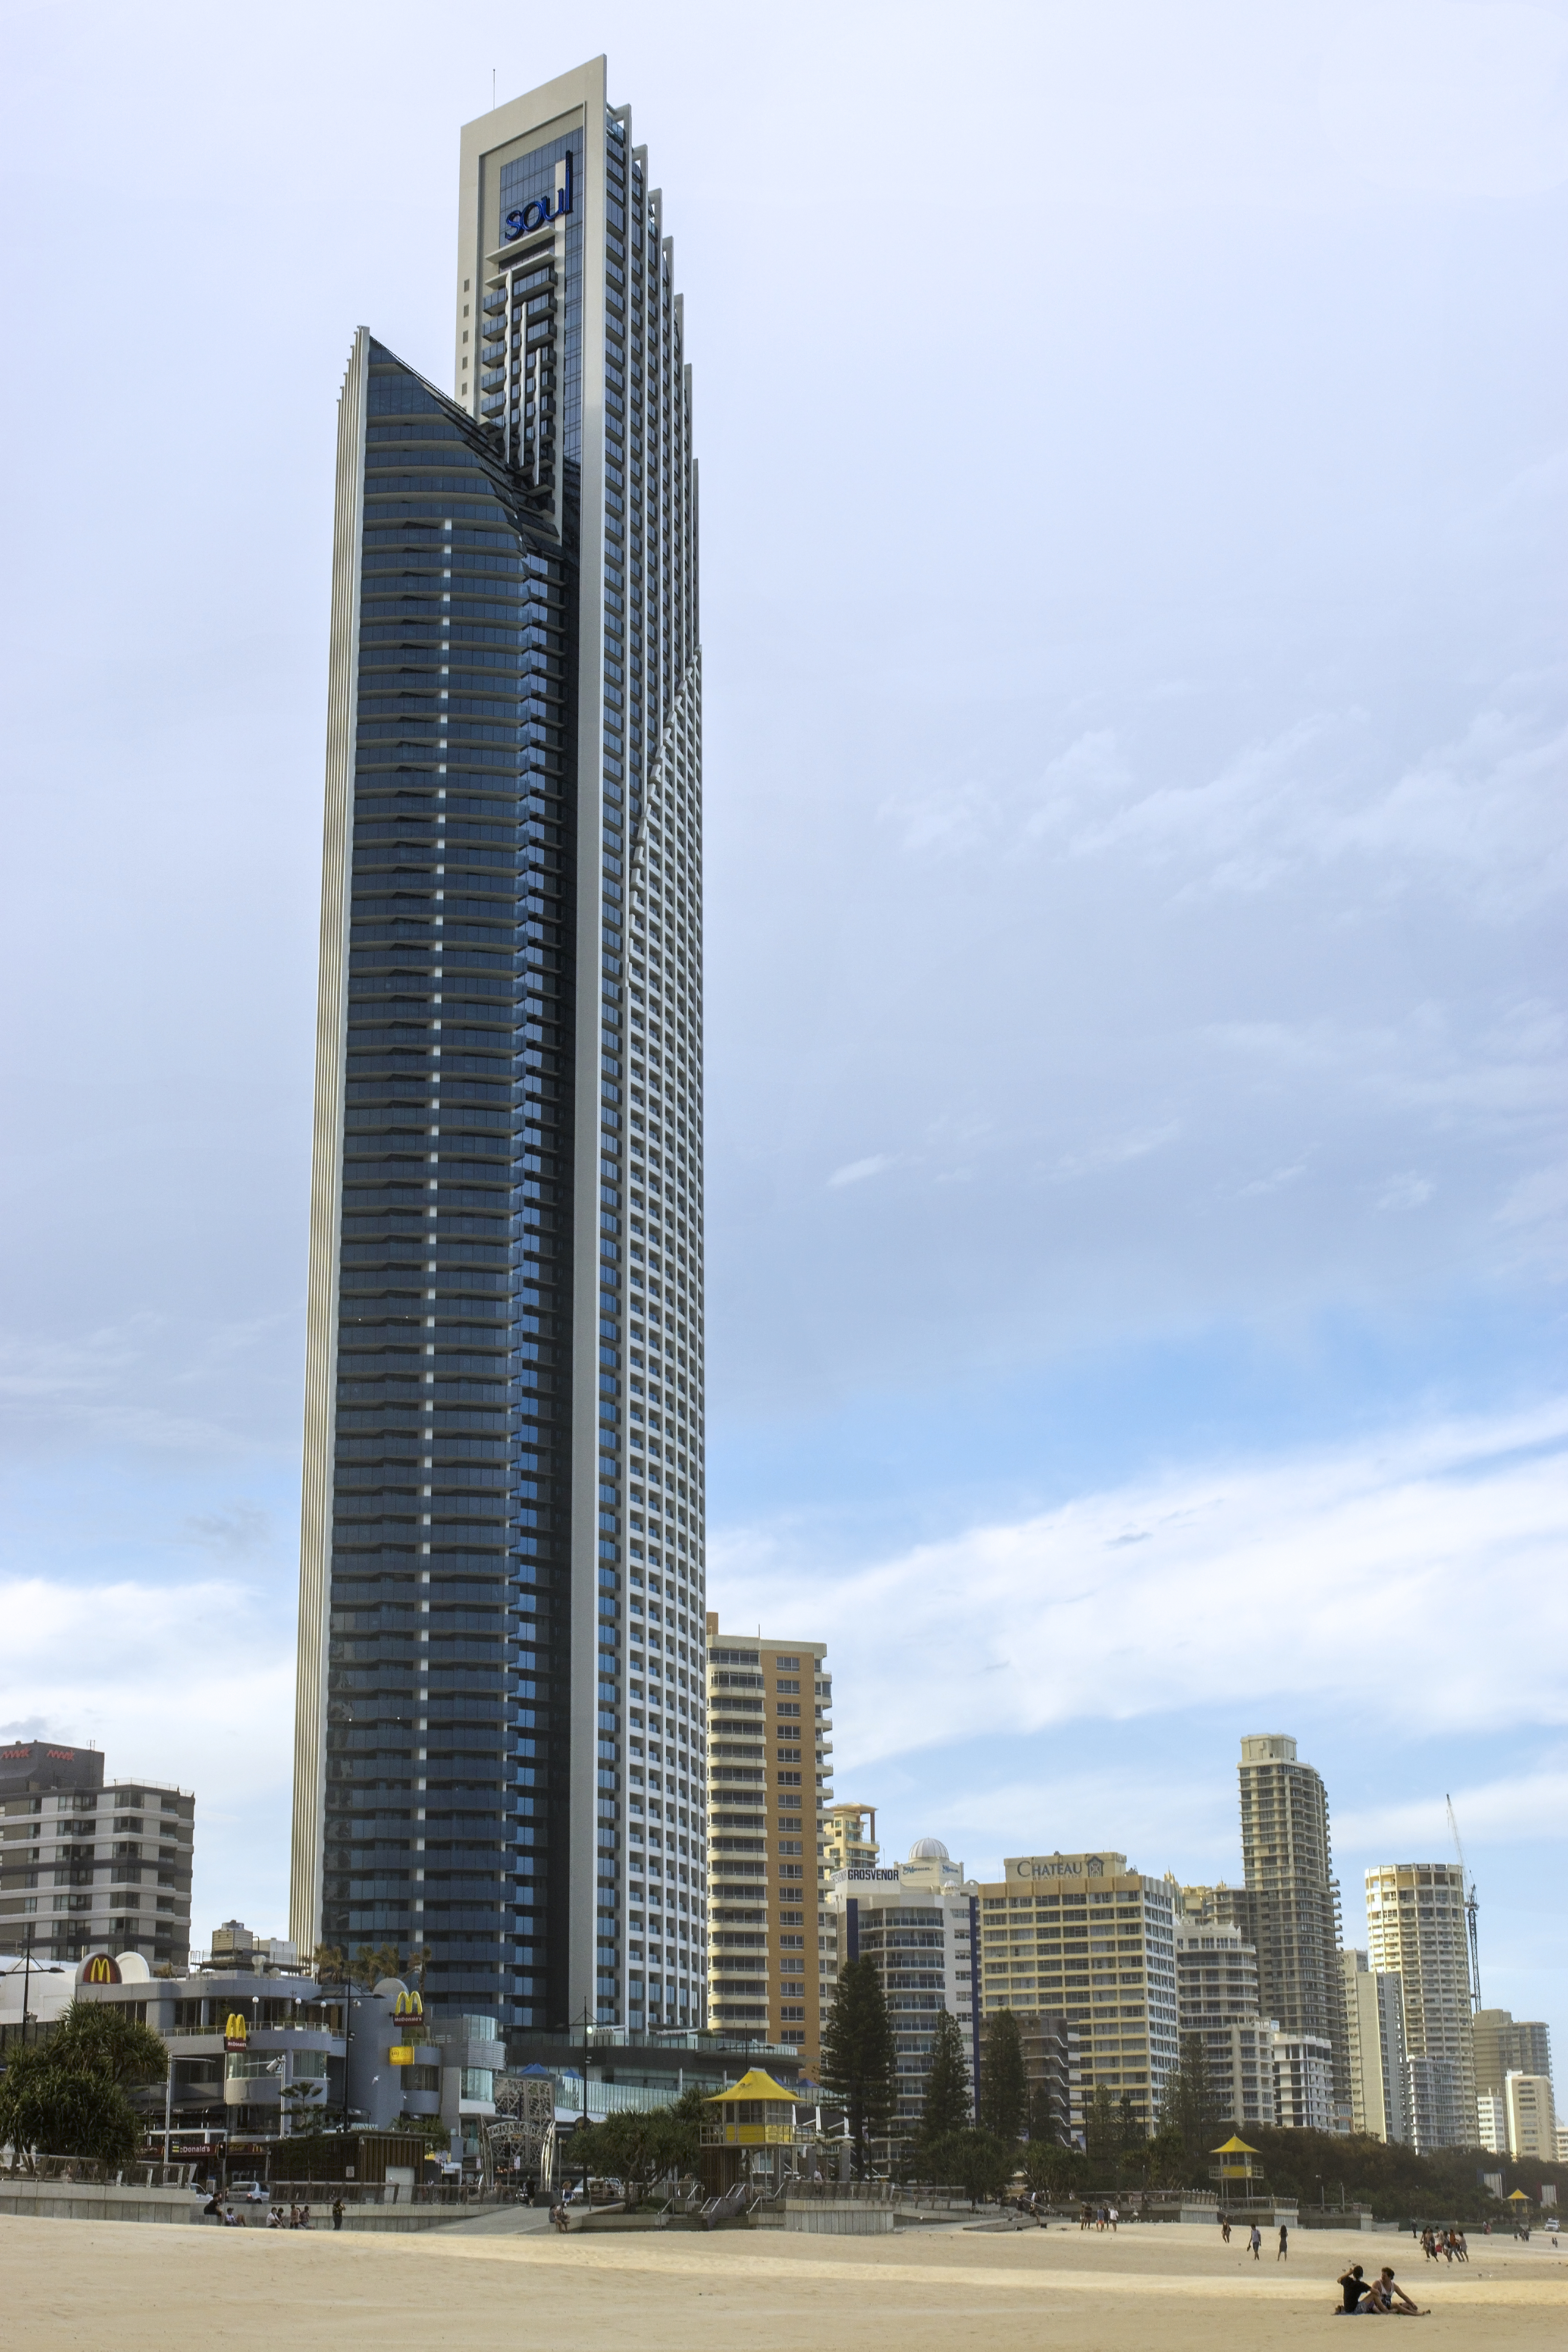
beach, coast, architecture, skyline, building, city, skyscraper, cityscape, downtown, tower, paradise, landmark, facade, tower block, australia, art, f14, gold, 35mm, series, sony, sigma, surfers, queensland, alpha, soul, a6000, qld, alpha6000, metropolis, 6000, condominium, gc, adaptor, metabones, urban area, human settlement, metropolitan area